All His Angels

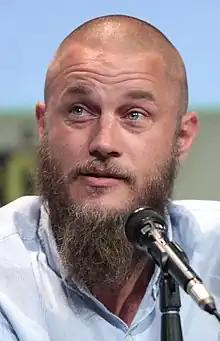
Travis Fimmel portrayed Ragnar Lothbrok.

"All His Angels" is the fifteenth episode of the fourth season, directed by Ciarán Donnelly and written by showrunner Michael Hirst. It is the 44th episode overall.